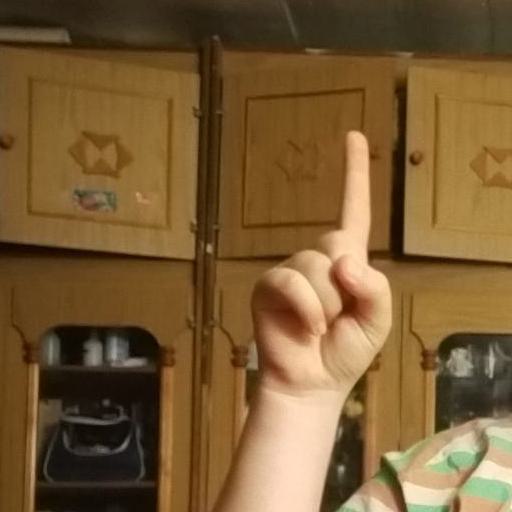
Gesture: one